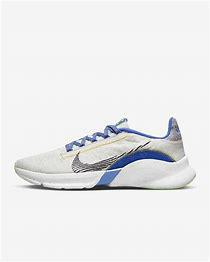
Brand: Nike
Model: Superrep Go